VfB Rot-Weiß 04 Braunschweig

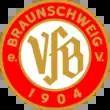
Historical logo of VfB Braunschweig ca. 1931

The club was founded as "FC Einigkeit Braunschweig" on 16 April 1904 and on 14 September 1905 merged with "FC Viktoria 05 Braunschweig" to form "Braunschweiger FV 05". This club merged with "FC Vorwärts 1908 Braunschweig" to become "FC Sportfreunde Braunschweig" on 7 September 1912. "FC Sportfreunde" then joined "Sportverein 07 Braunschweig" on 1 January 1919 to create "VfB 1904 Braunschweig".